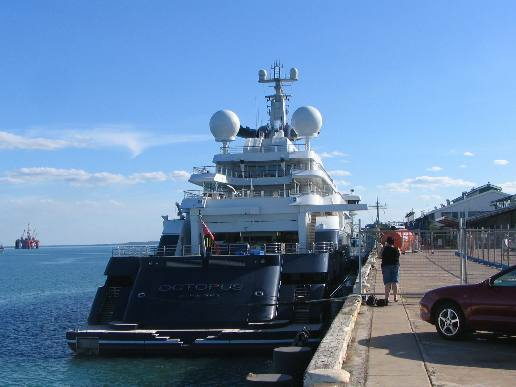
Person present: No